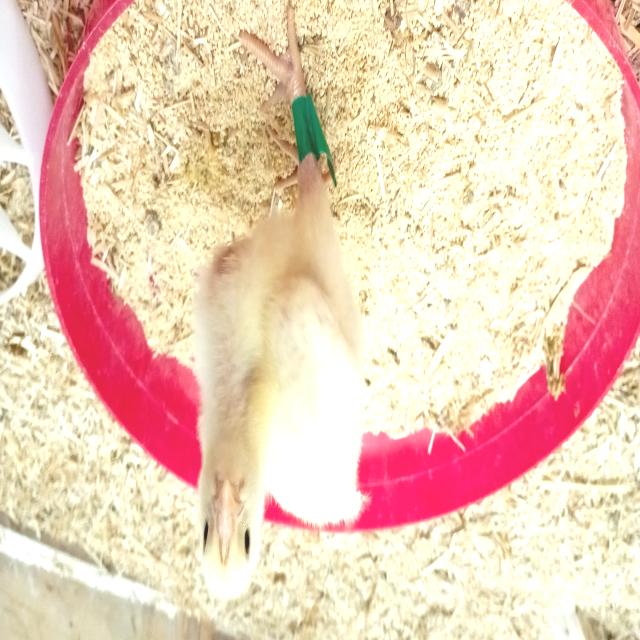
Weight: 236 g